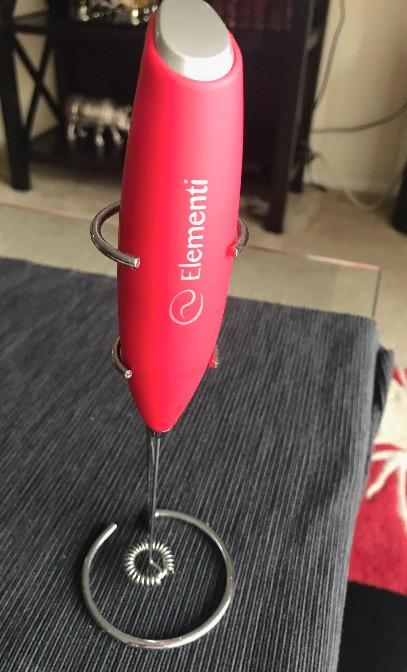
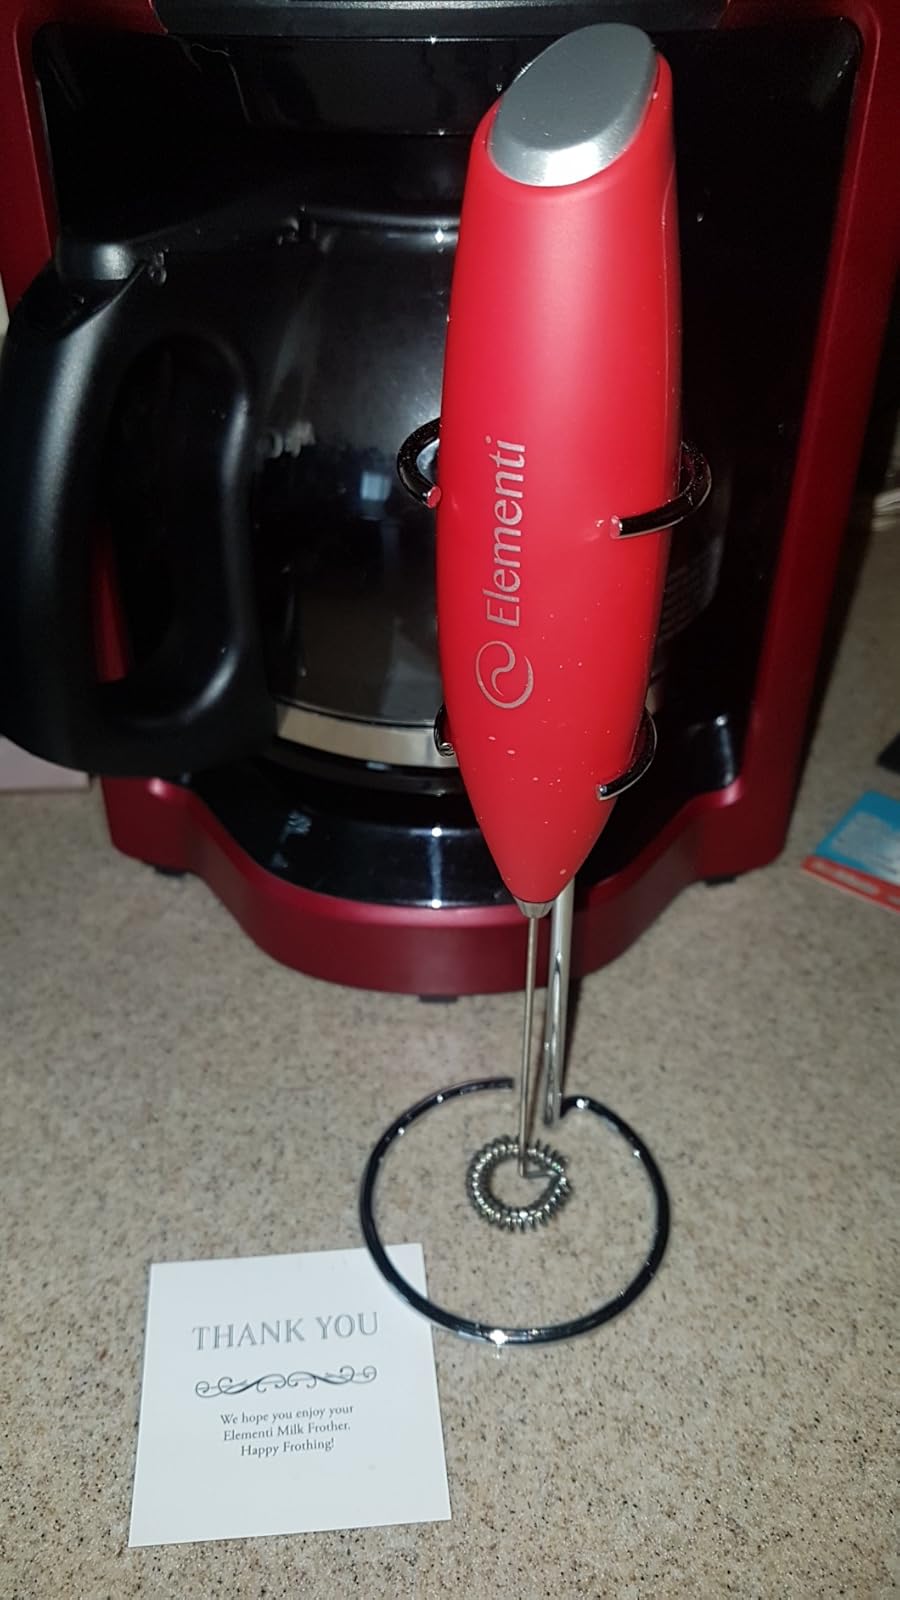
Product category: items_mixer
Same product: yes